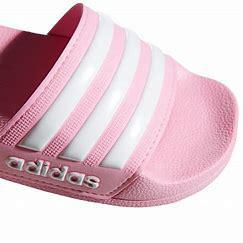
Brand: Adidas
Model: Adilette Shower